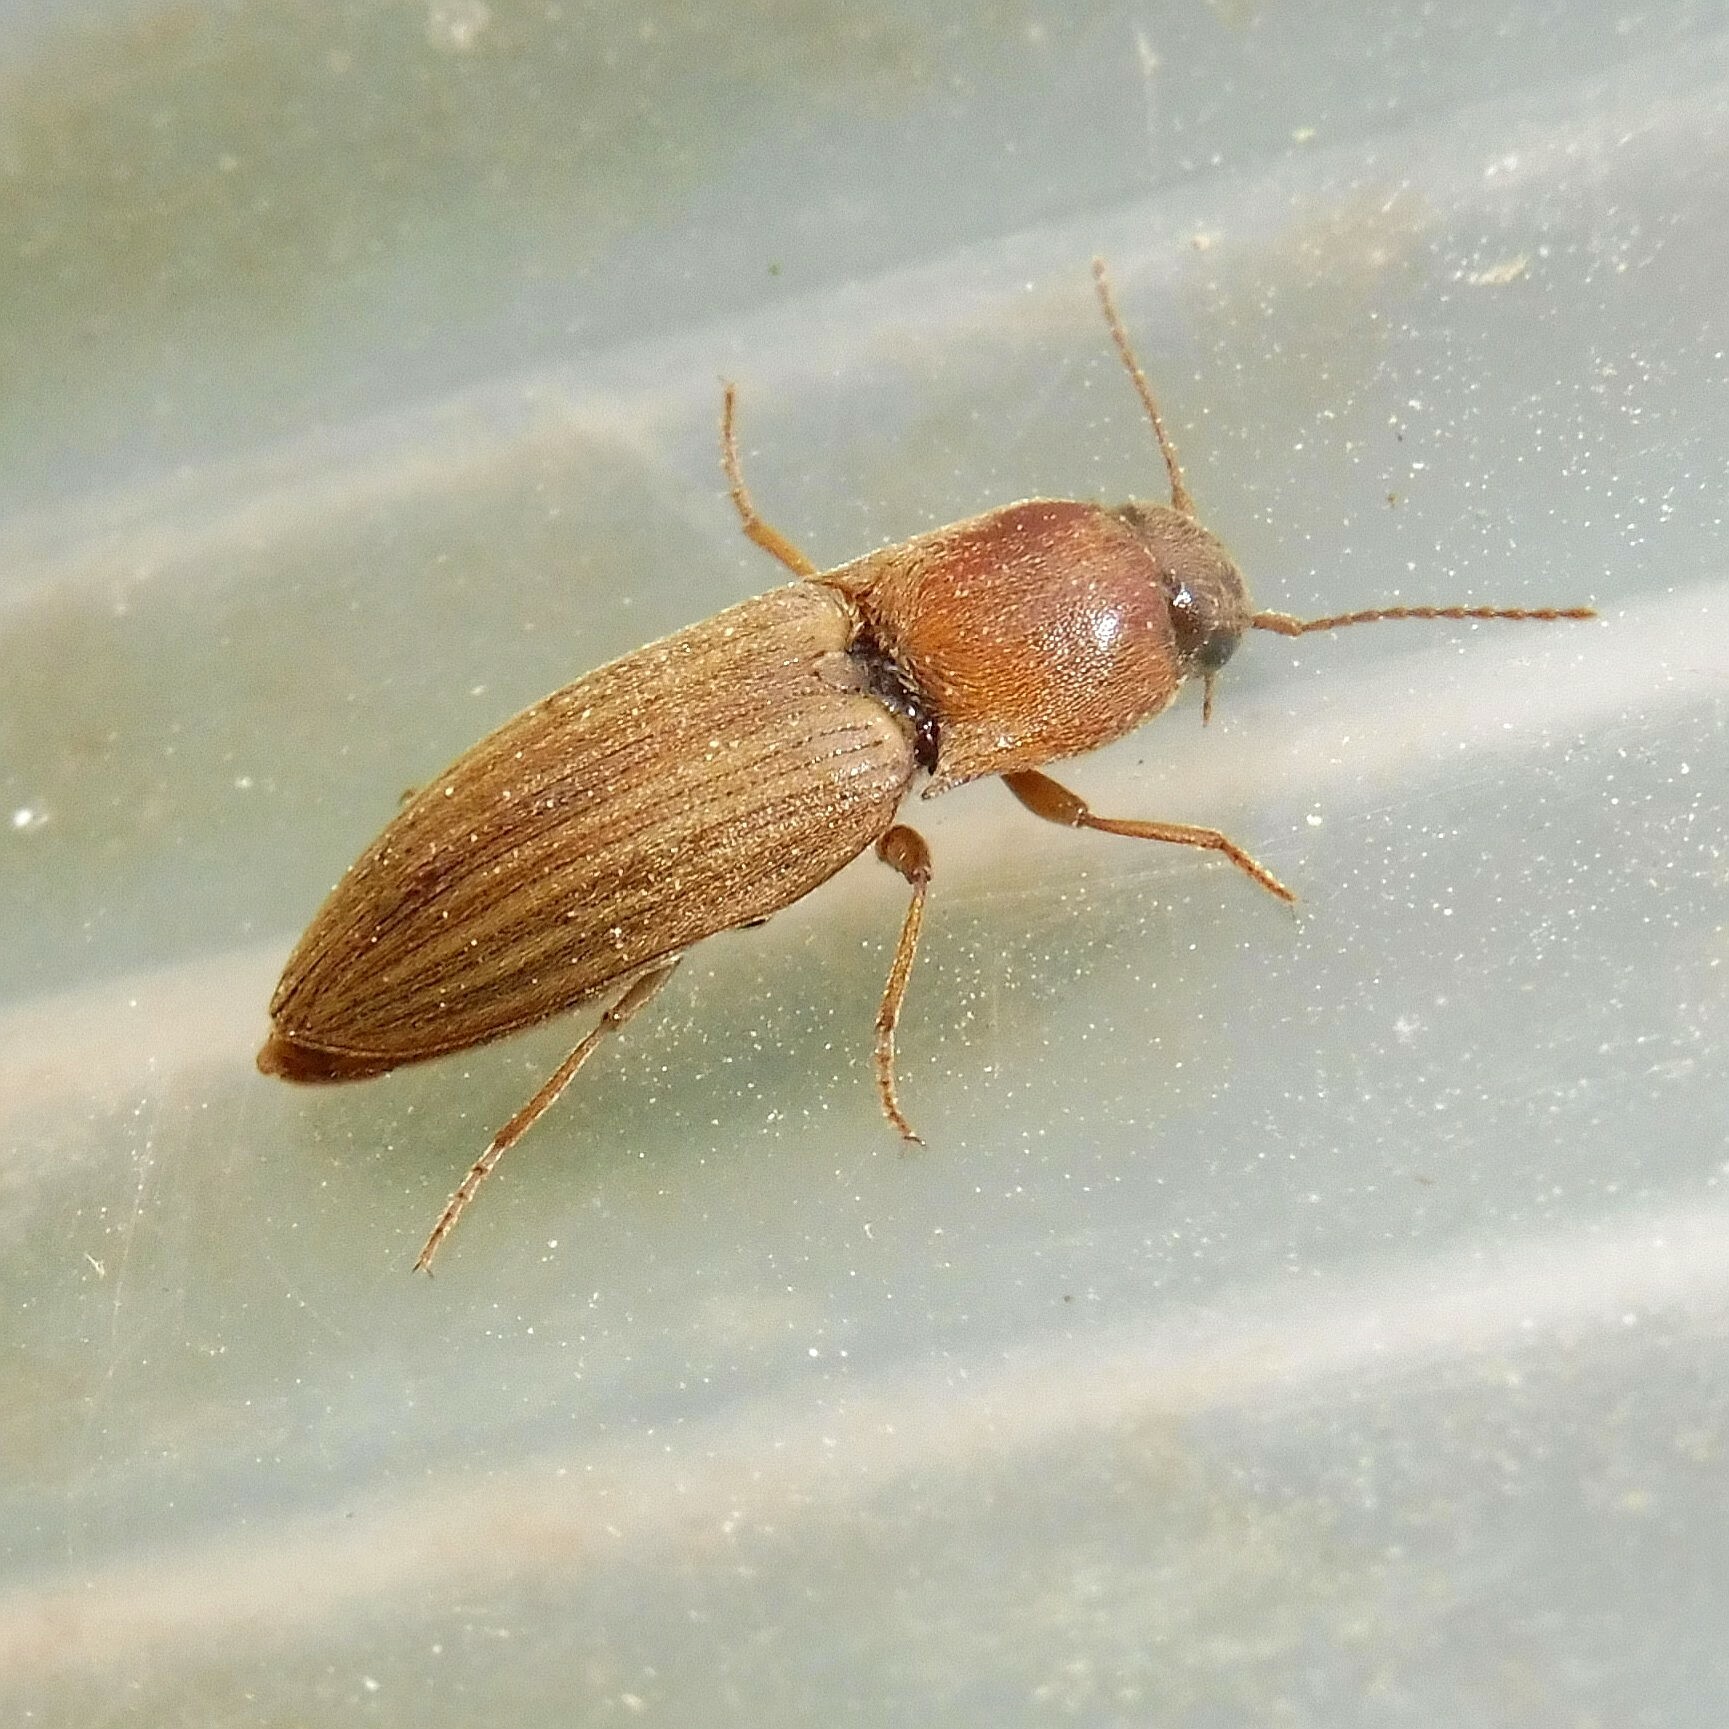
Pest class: clickbeetles_wireworms